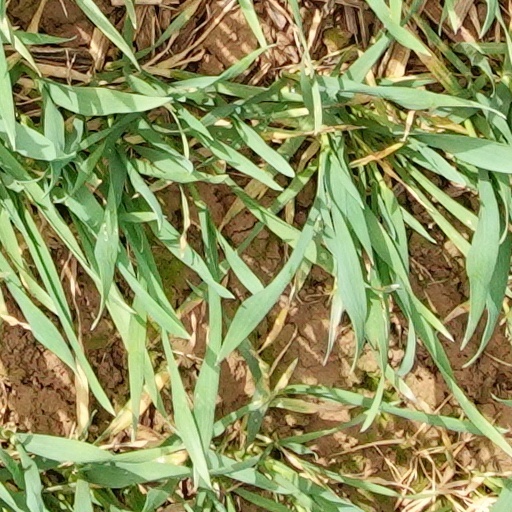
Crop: wheat